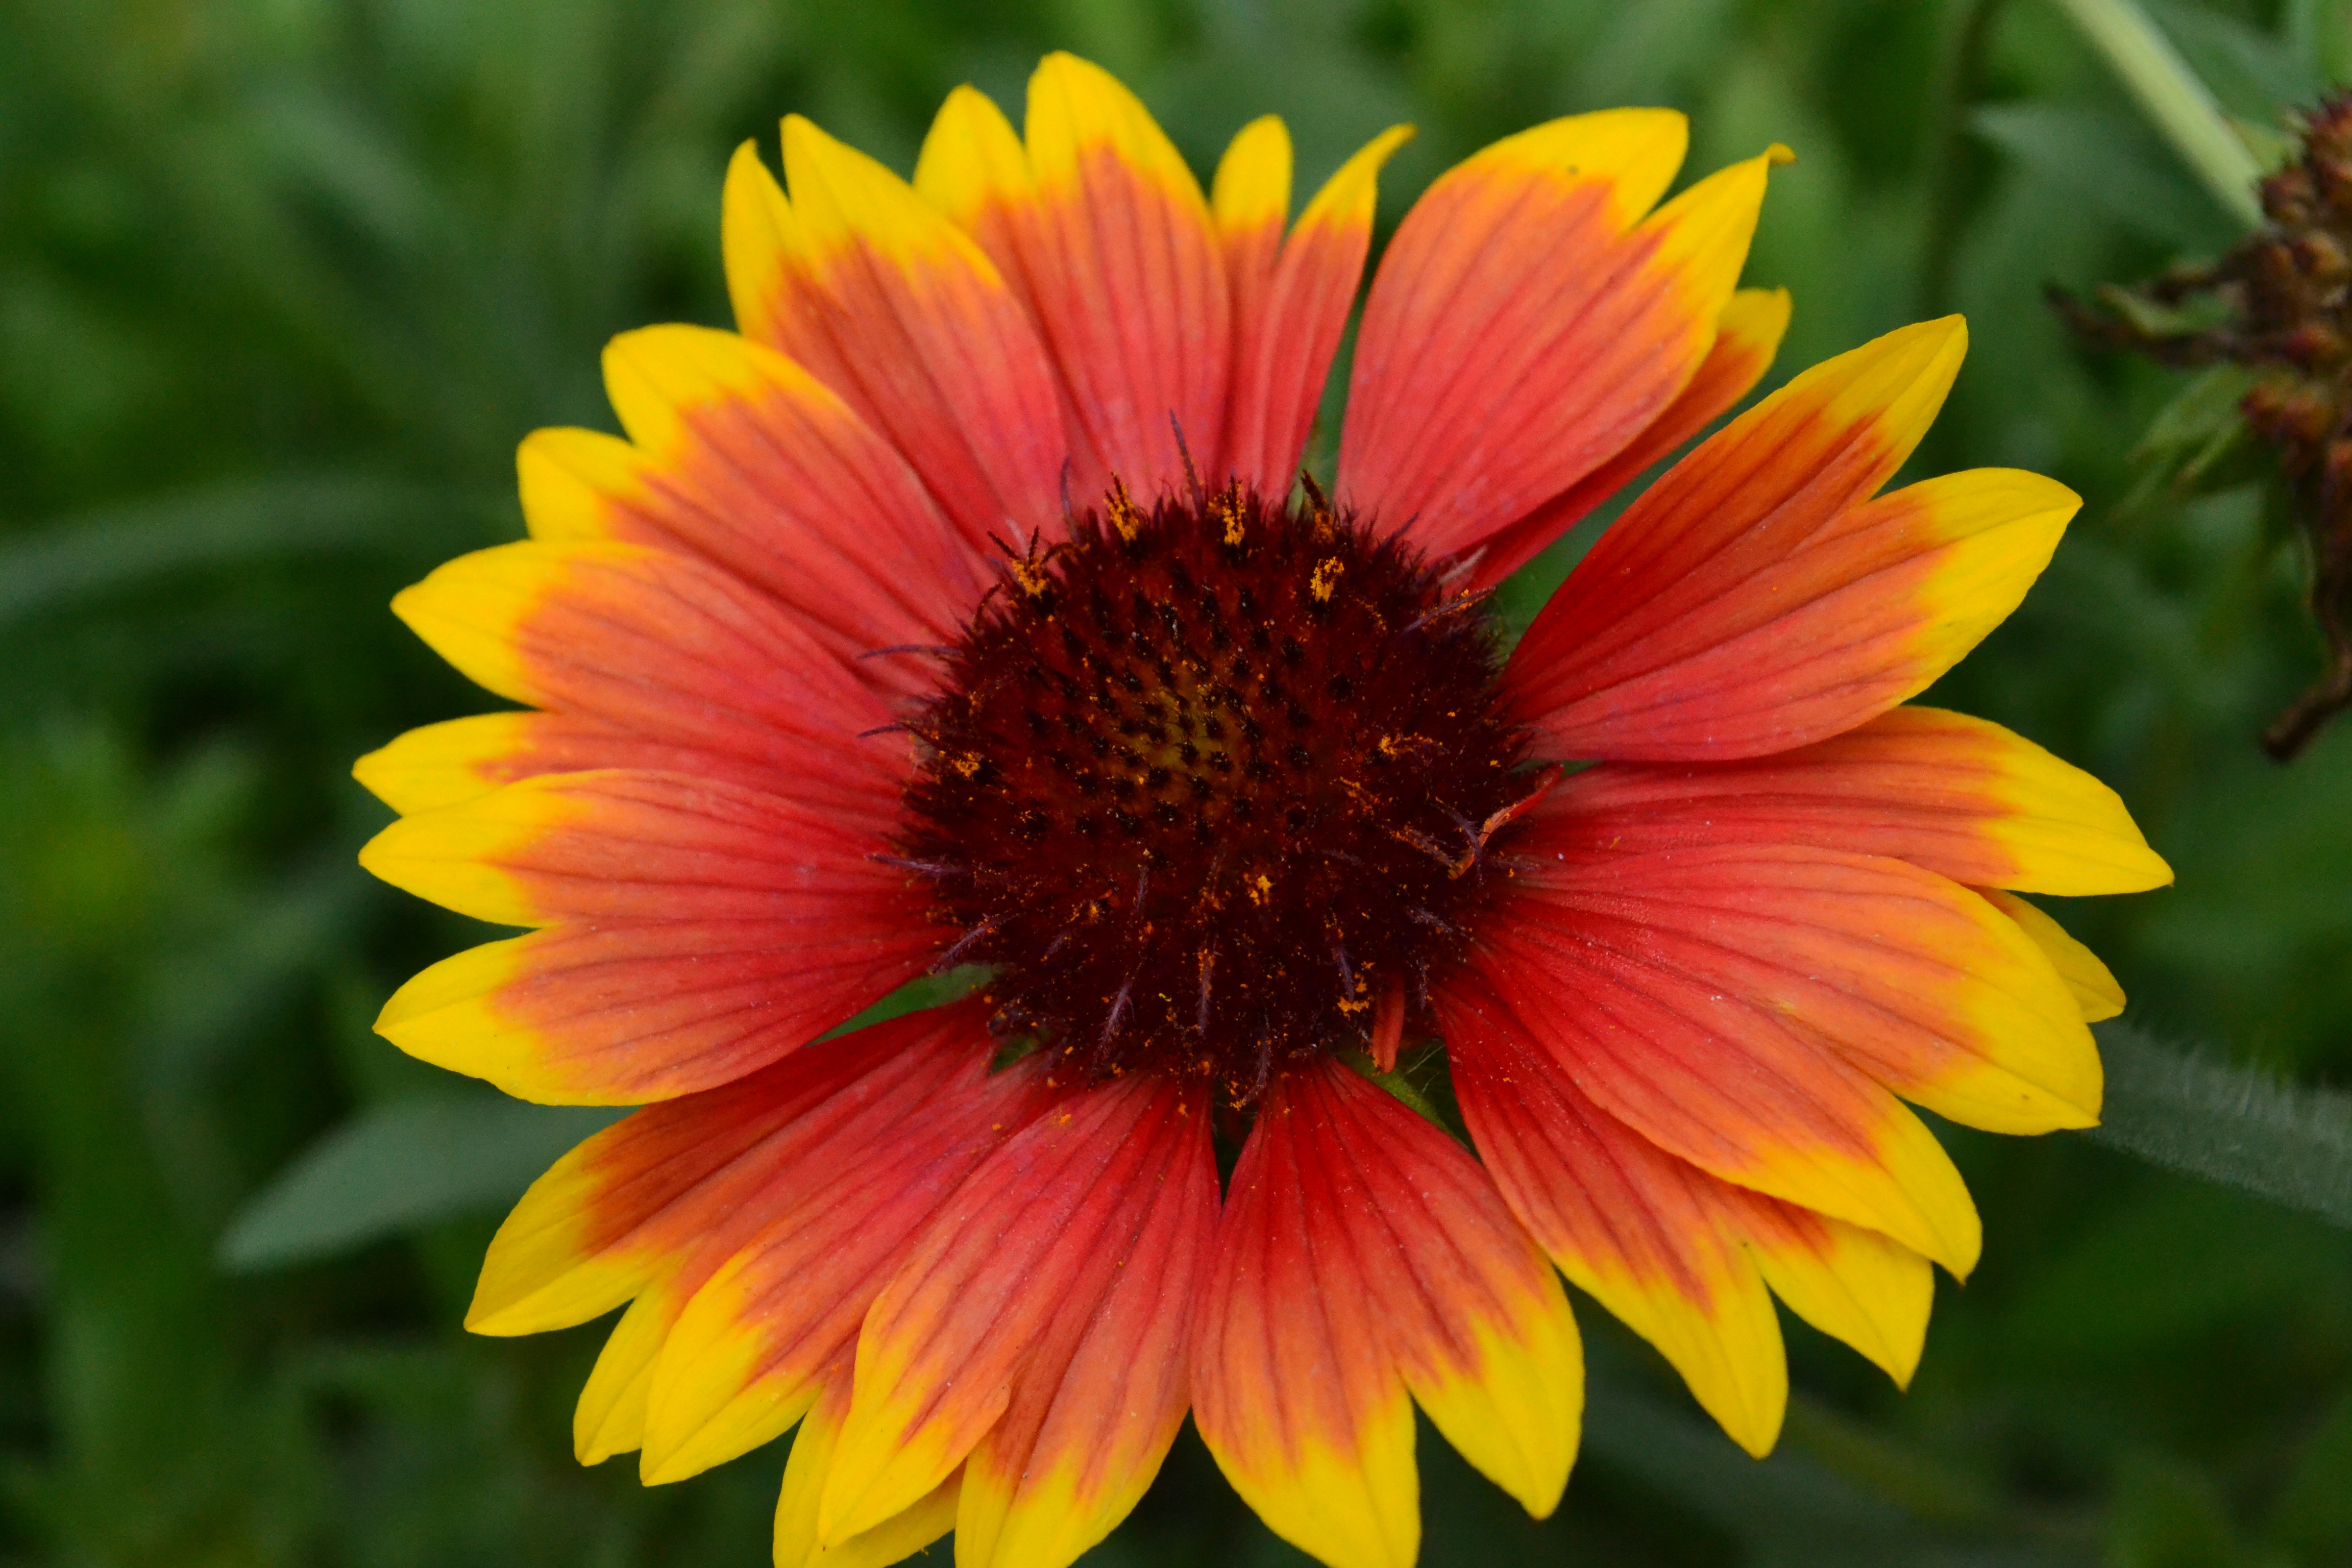
nature, plant, sun, flower, petal, summer, vacation, yellow, flora, wildflower, flowers, bright, beauty, day, botanical garden, living nature, macro photography, flowering plant, daisy family, vladivostok, annual plant, plant stem, land plant, blanket flowers